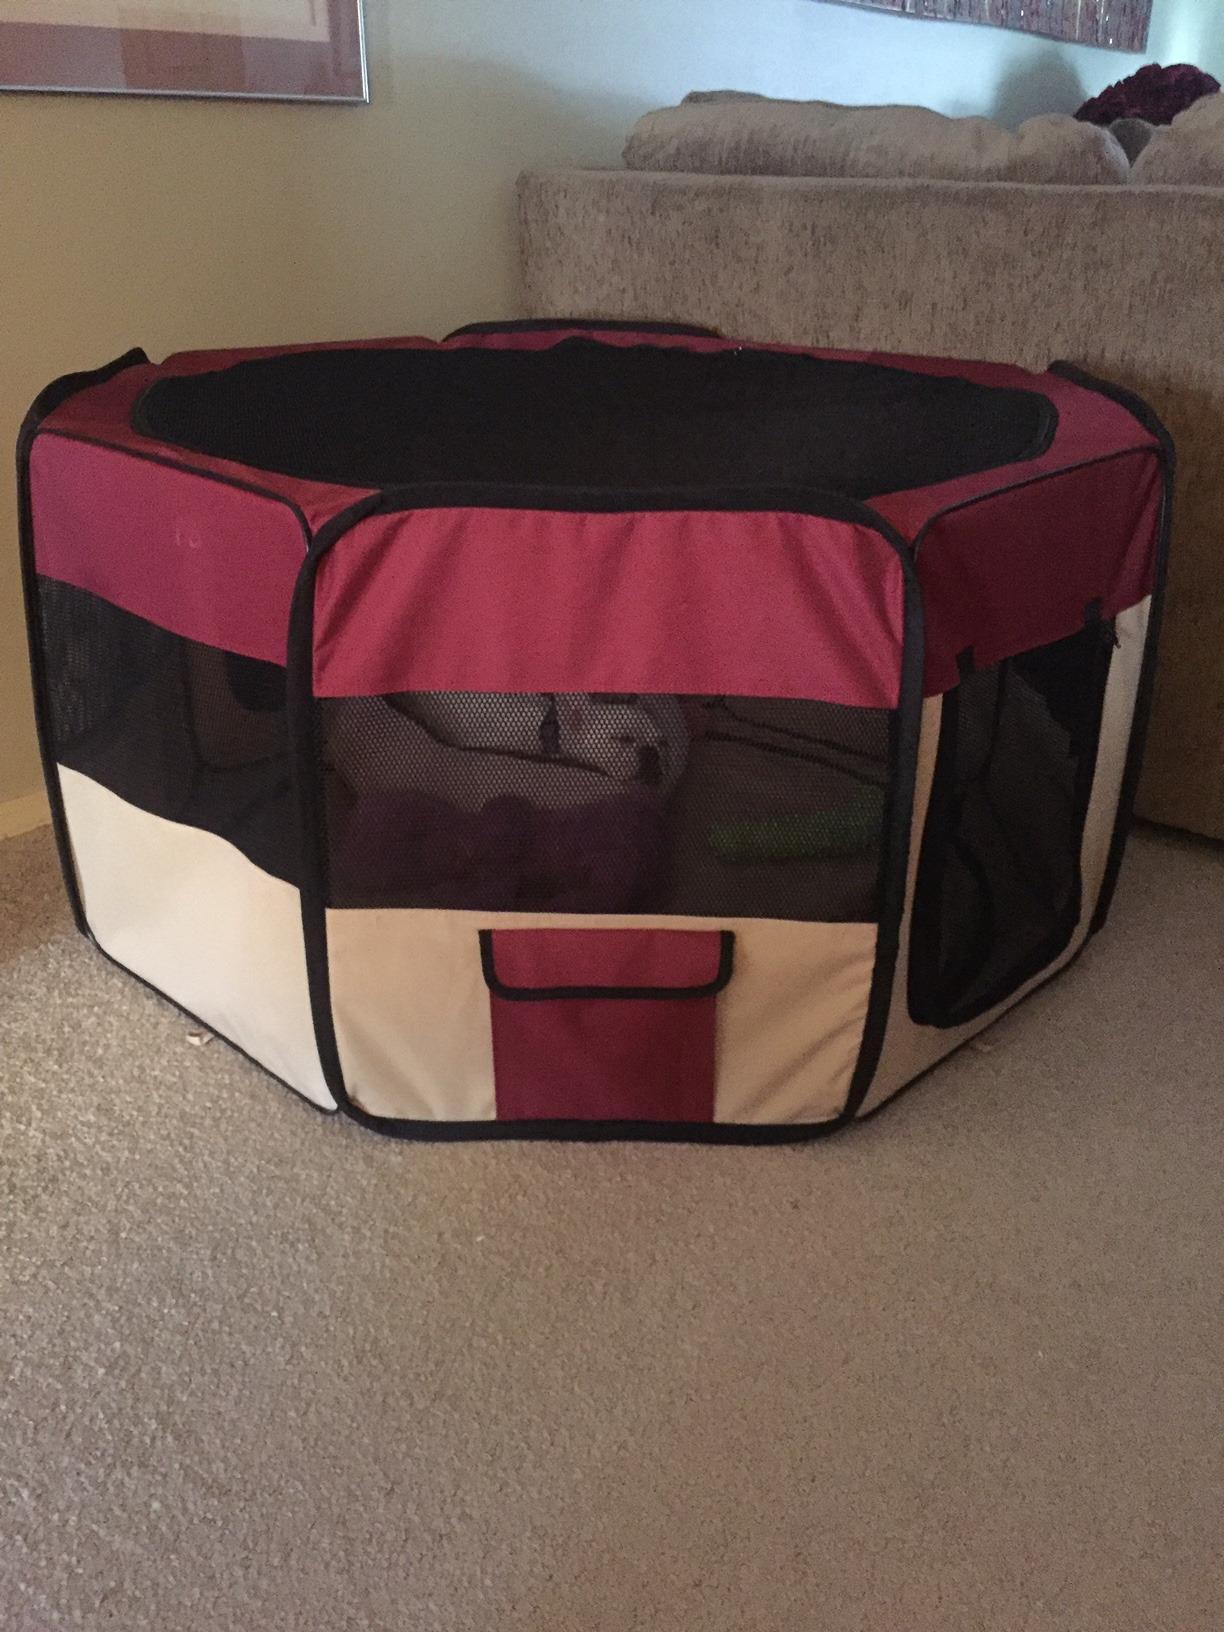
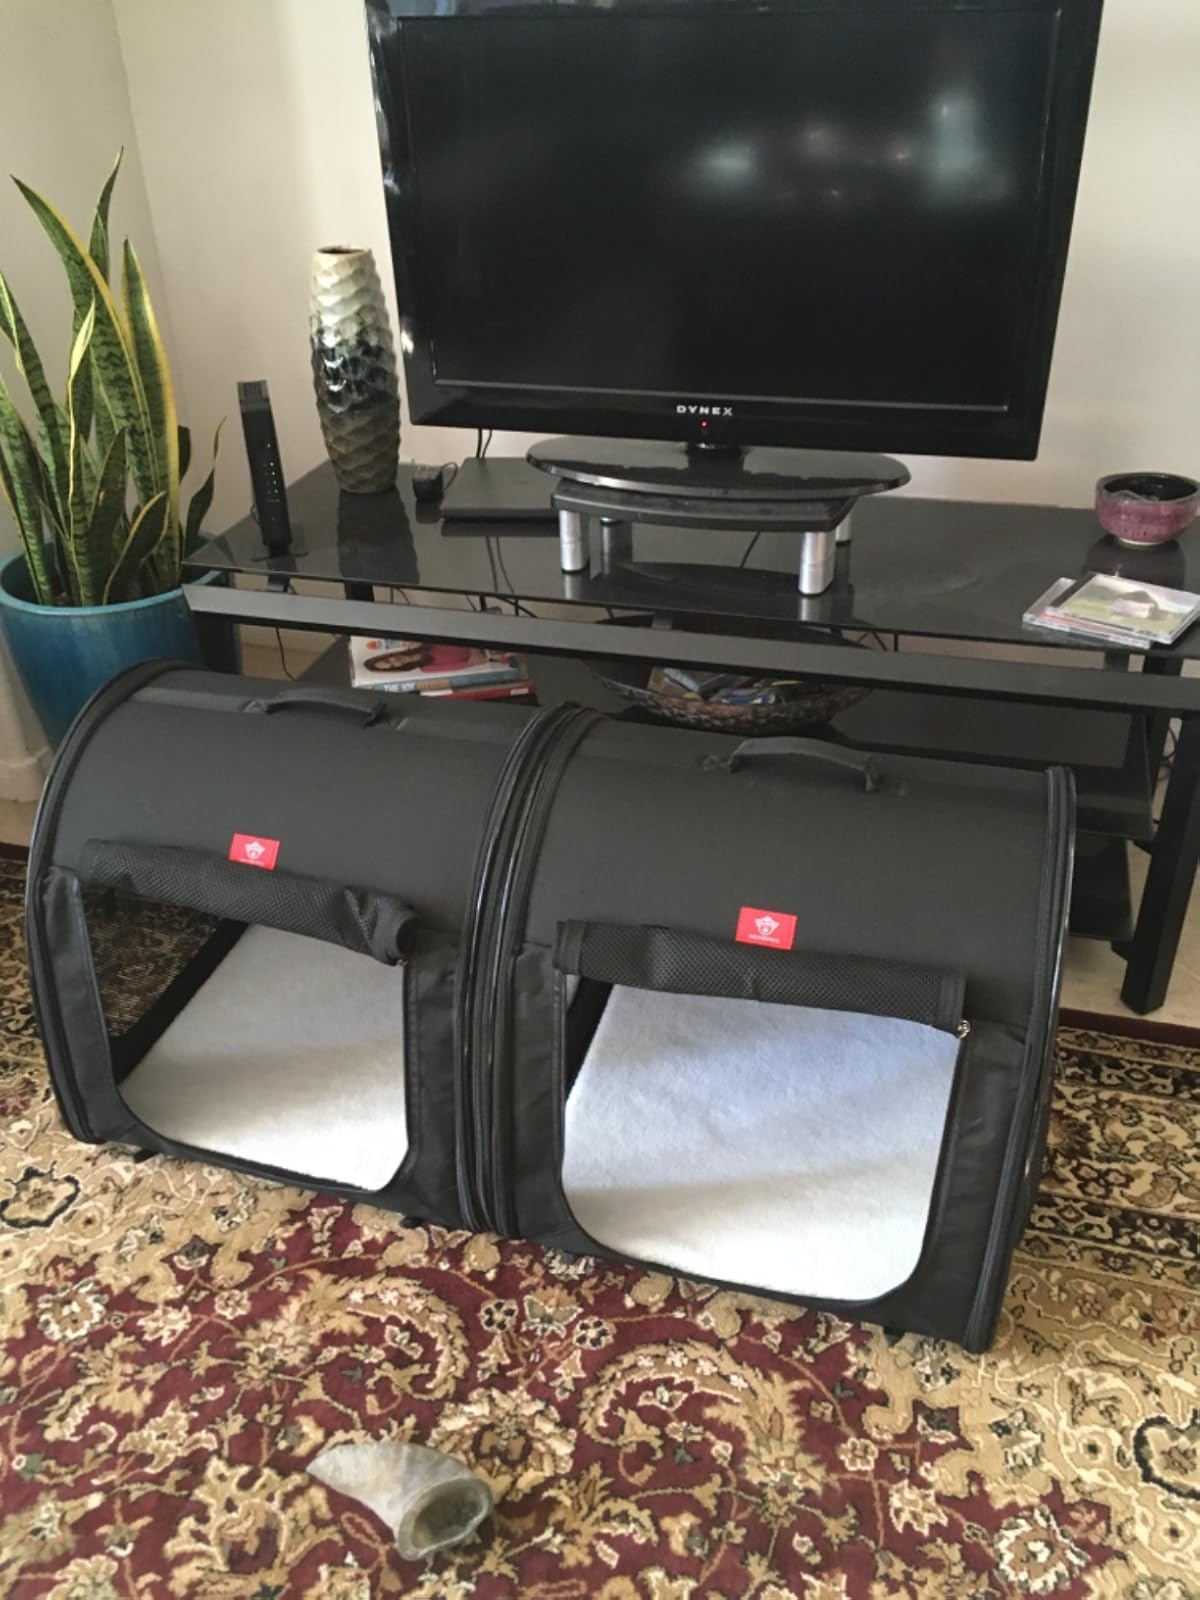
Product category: items_kennel
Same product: no